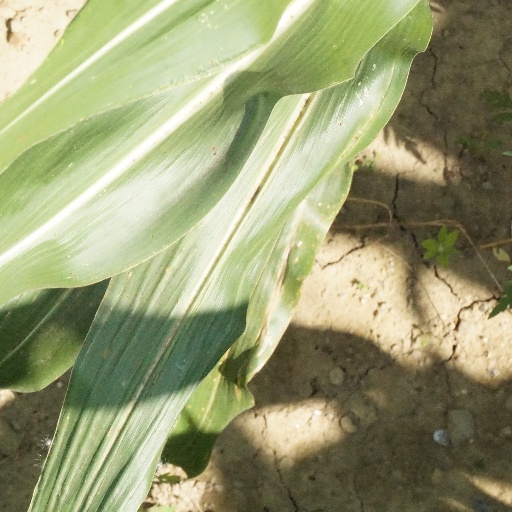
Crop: maize; corn